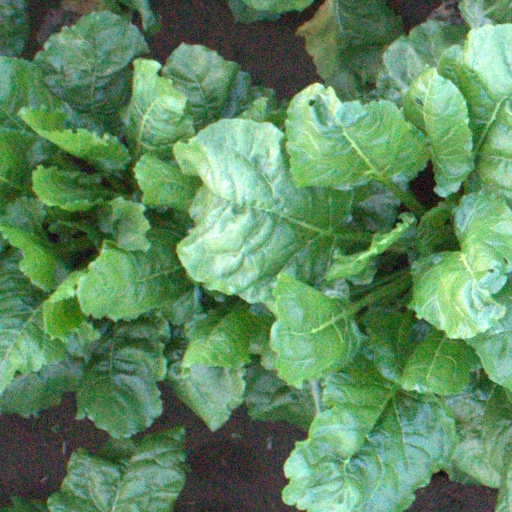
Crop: sugar beet